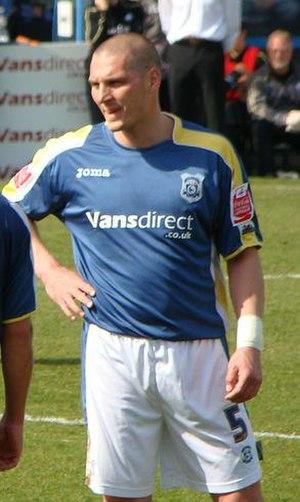
Darren John Purse est un footballeur anglais. Il joue pour le club de Port Vale. Il a été international anglais espoirs à deux reprises. Joueur expérimenté, il totalise plus de 600 matchs dans dix clubs différents.